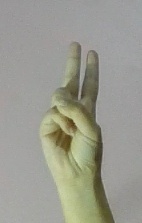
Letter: taa